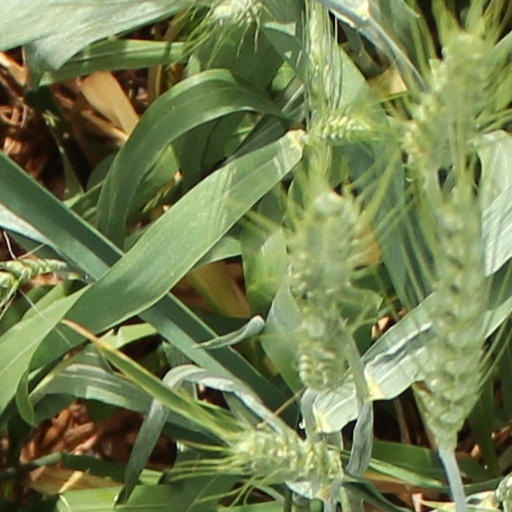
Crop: wheat